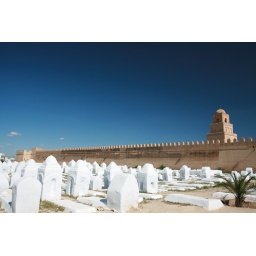
Kairouan: mosque and tombs under a blue sky